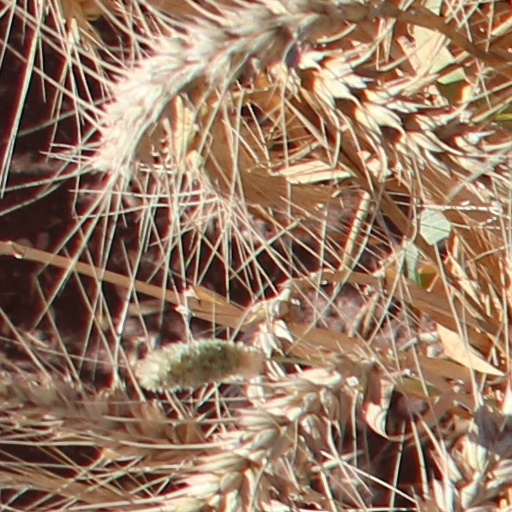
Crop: wheat